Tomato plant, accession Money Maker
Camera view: vertical (180 deg); turntable rotation: 210 degrees
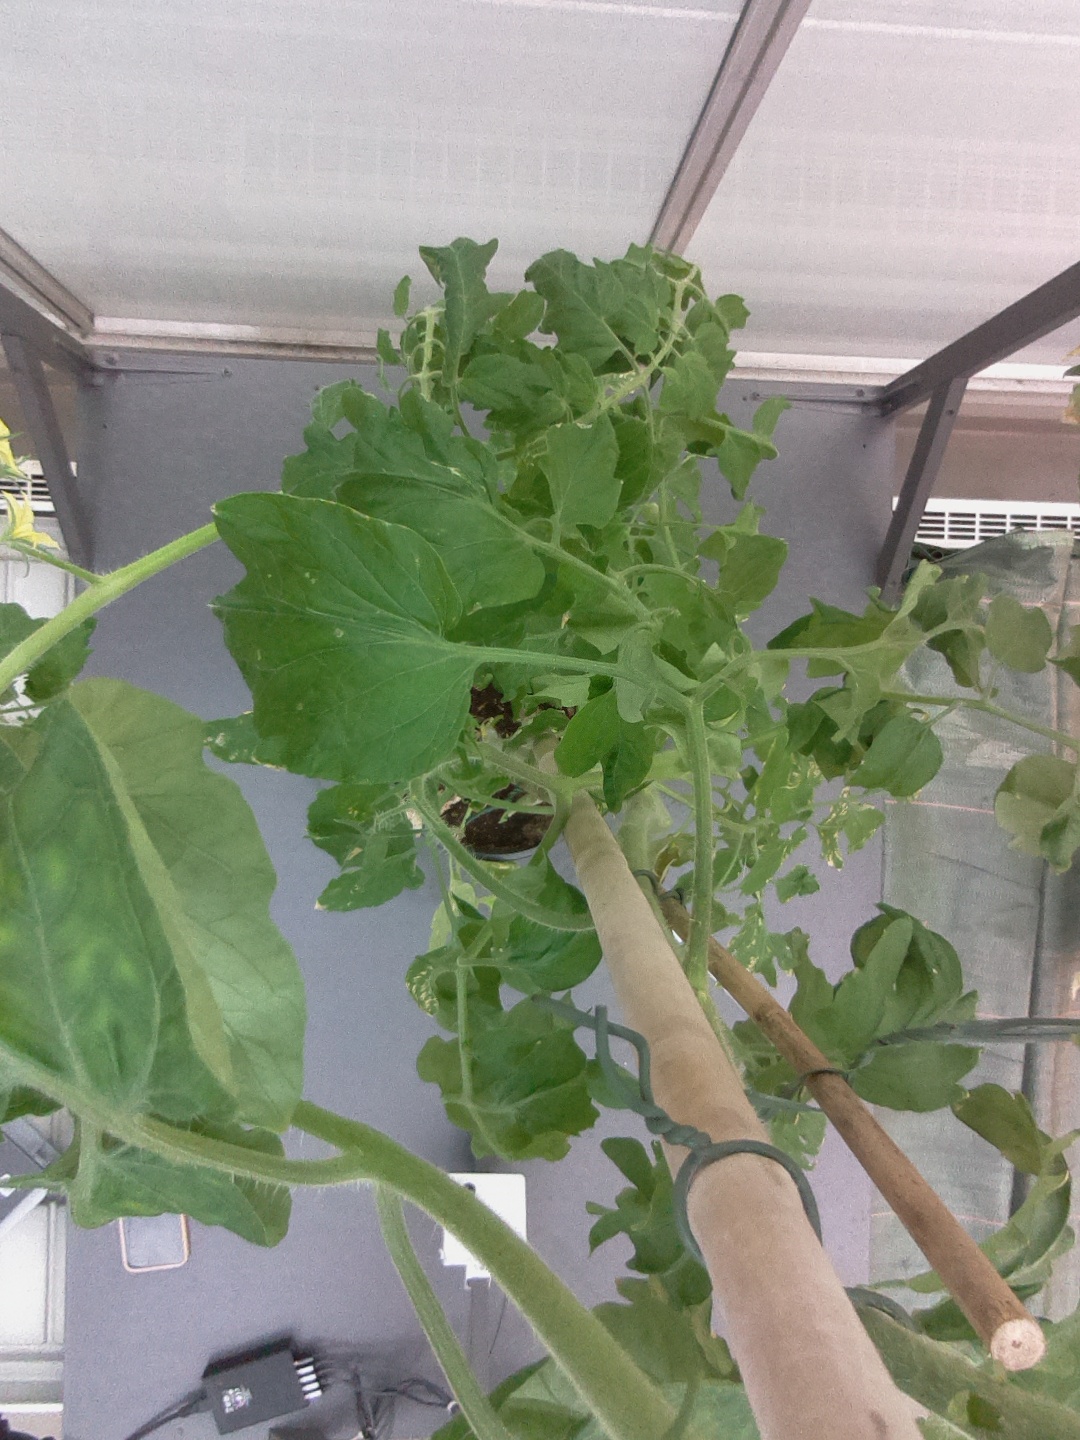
BBCH growth stage 72: 20%-30% of final fruit size